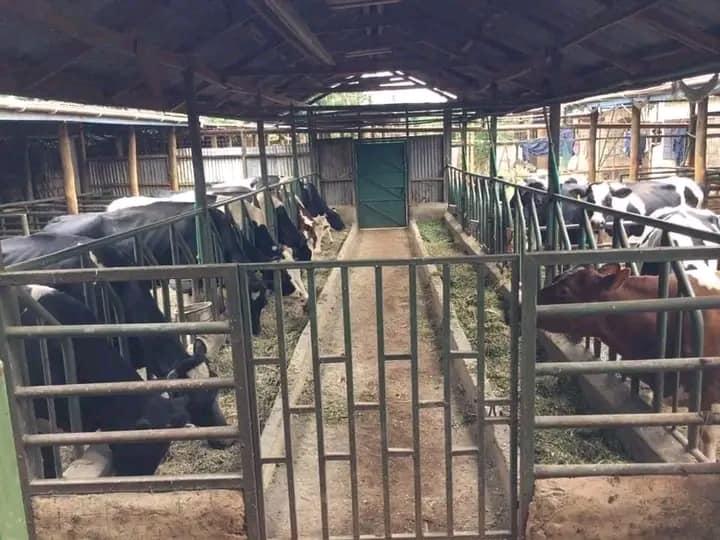
Katika zizi hili lililojengwa kwa mabati kuna ng'ombe kadha wa kadha za maziwa. Ng'ombe hizi zimo upande wa kulia na kushoto. Ng'ombe hizi zinakula chakula.